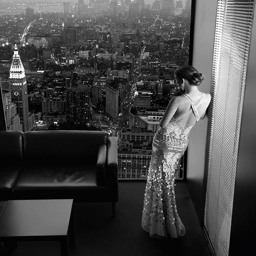
glamour in the big city someday this will be my apartment .